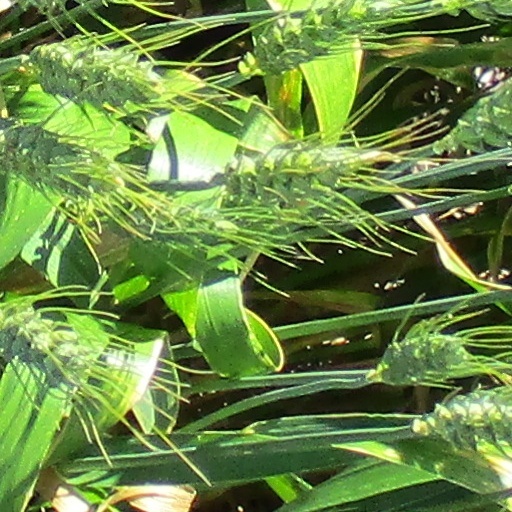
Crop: wheat